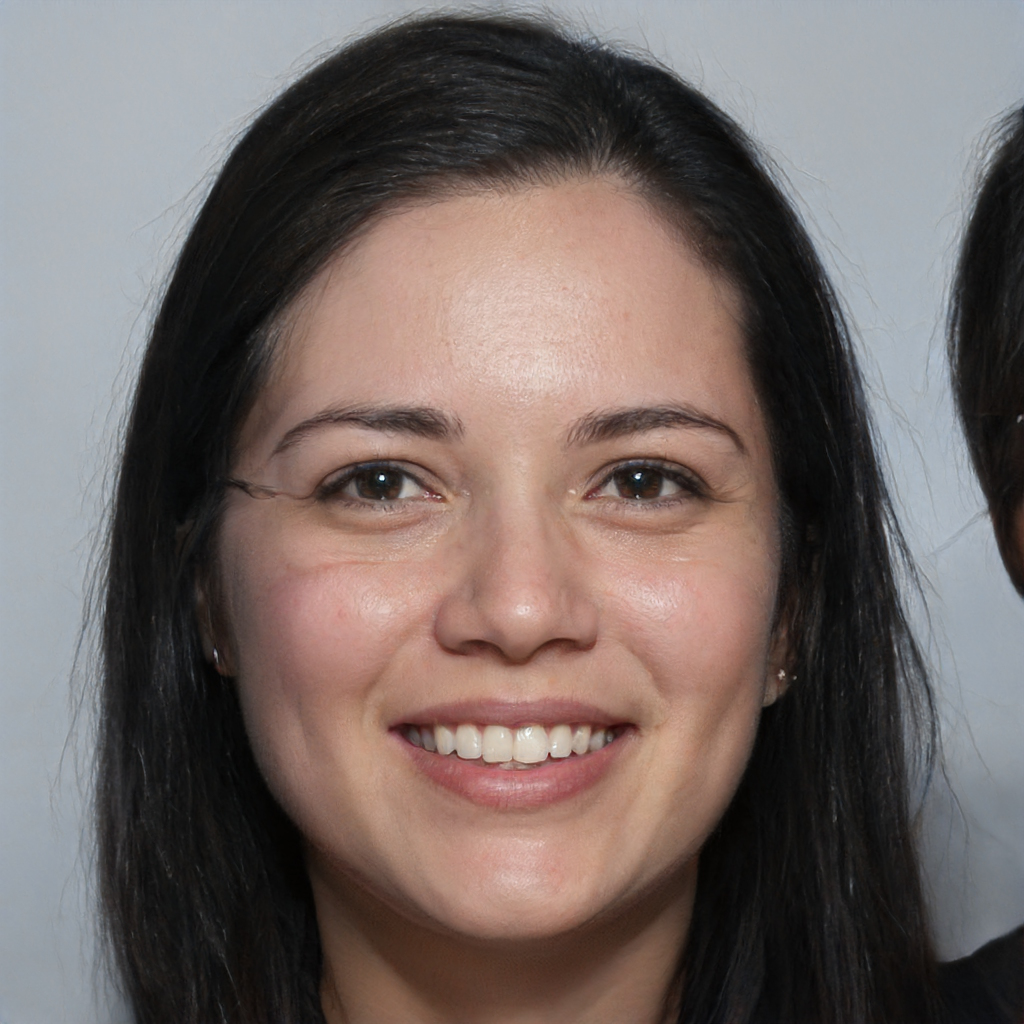
Gender: Female